Flight attendant

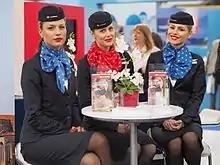
Air Serbia flight attendants (Tourist Fair Belgrade 2017)

The overall presentation of flight attendants' has transformed over the decades. Many early uniforms had a strongly military appearance; hats, jackets, and skirts showed simple straight lines and military details like epaulettes and brass buttons. Many uniforms had a summer and winter version, differentiated by colours and fabrics appropriate to the season: navy blue for winter, for example, khaki for summer. But as the role of women in the air grew, and airline companies began to realise the publicity value of their female flight attendants, more feminine lines and colours began to appear in the late 1930s and early 1940s. Some airlines began to commission designs from high-end department stores and still others called in noted designers or even milliners to create distinctive and attractive apparel. During the 1960s, Pacific Southwest Airlines (PSA) was known for brightly coloured female flight attendant uniforms that included short miniskirts. In the early 1970s, the uniform changed to hotpants.